Fluorsid

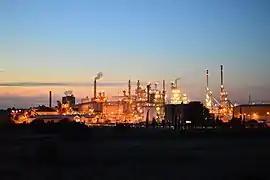
The production plant in Macchiareddu, in Sardinia

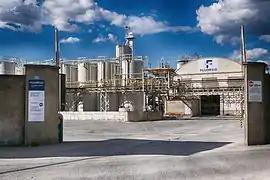
Entrance of the factory in Treviglio, near Bergamo

The administrative headquarters and the offices of the company are located in via Vegezio Milan, in the Citylife district, while the production plants are scattered in several countries in Europe.